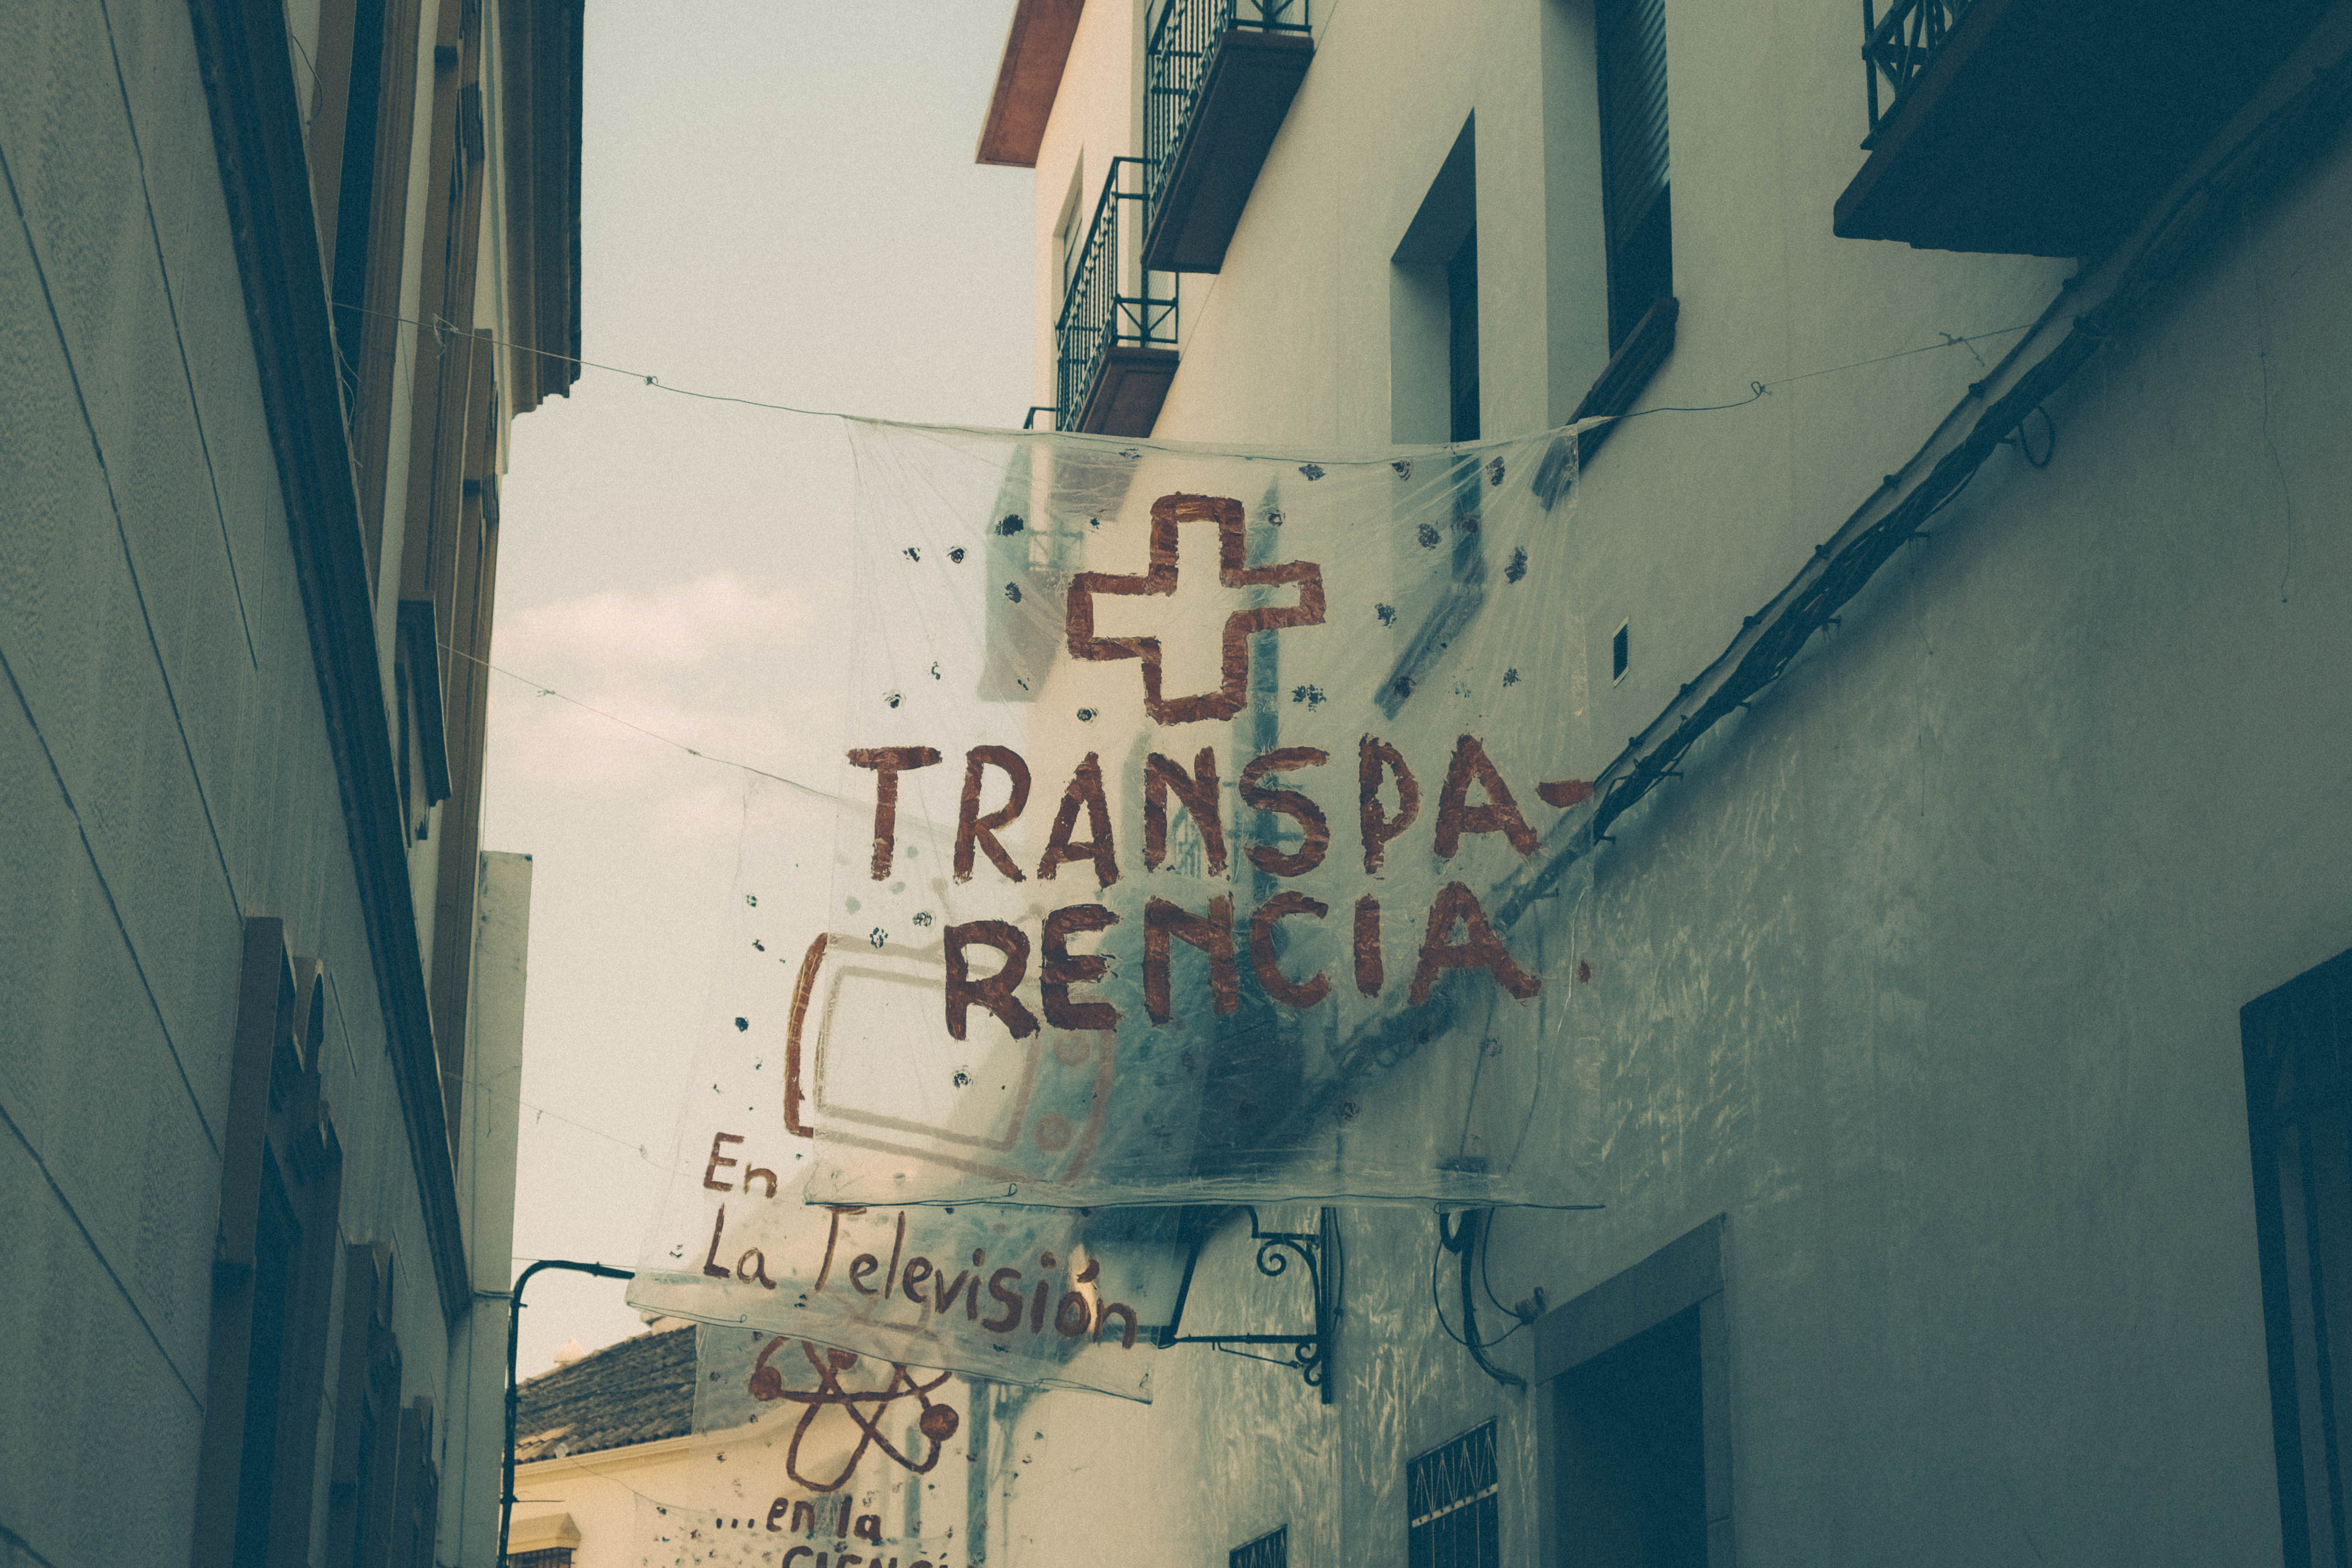
street, urban, wall, color, blue, art, design, mural, andalusia, shape, cordoba, urban area